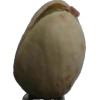
Label: pistachio